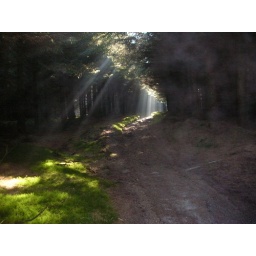
Another shot of the sun rays coming through the trees in the forest during the ascent of Great Rhos.